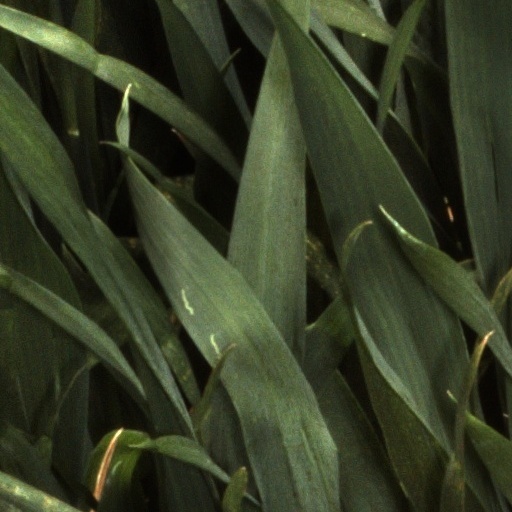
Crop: wheat